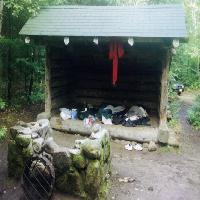
Weather: cloudy or overcast